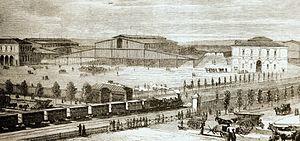
Les abattoirs de la Villette à leur création en 1867
Les abattoirs de la Villette, également appelés marché aux bestiaux de la Villette, étaient de célèbres abattoirs parisiens et un haut lieu de la culture alimentaire parisienne au même titre que les Halles de Paris.
La grande halle de la Villette, pouvant éventuellement être abrégée en « Grande Halle », est un bâtiment des anciens abattoirs composé de structures en charpente métalliques construit dans le quartier de la Villette à Paris. Elle se trouve actuellement place de la Fontaine-aux-Lions à l'entrée Sud du parc de la Villette.
La gare de Paris-Bestiaux parfois appelée gare de La Villette, est une ancienne gare ferroviaire désaffectée à Paris, en France. Située sur un embranchement de la ligne de Petite Ceinture, elle desservait le marché aux bestiaux des abattoirs de la Villette.